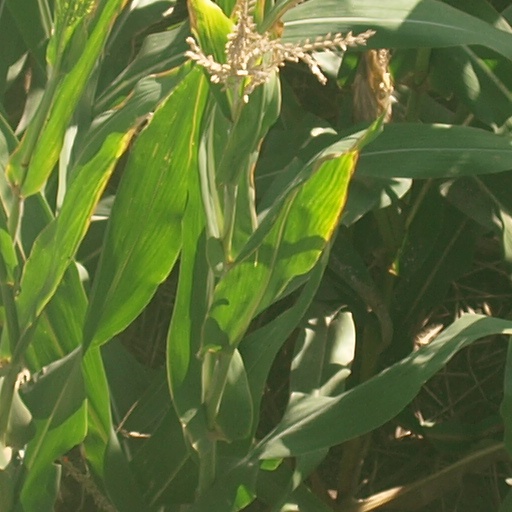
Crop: maize; corn